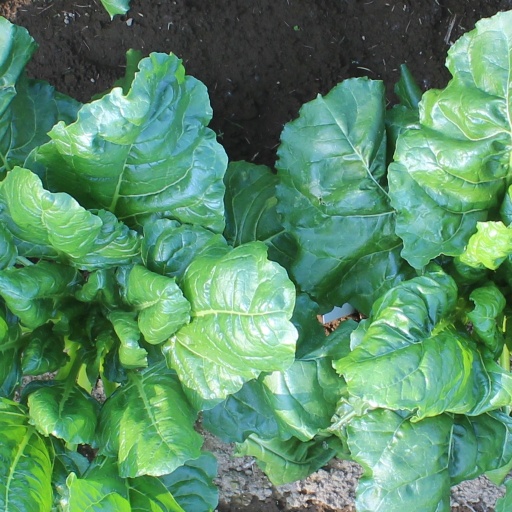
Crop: sugar beet